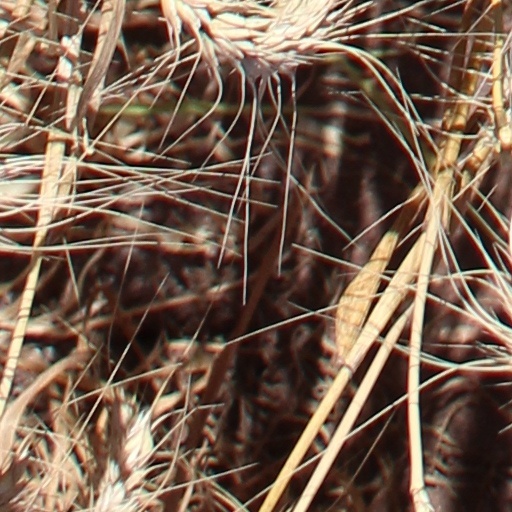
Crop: wheat